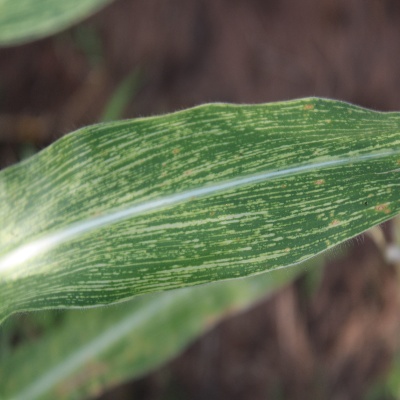
Crop: Maize
Condition: streak virus